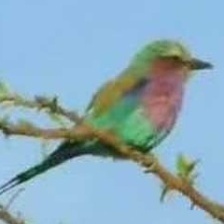
Species: LILAC ROLLER
Scientific name: CORACIAS CAUDATUS